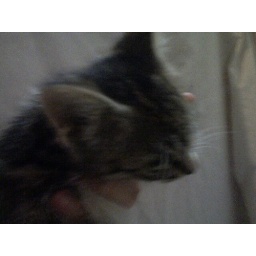
approx 7 week old boy who needs a forever home in Northern California